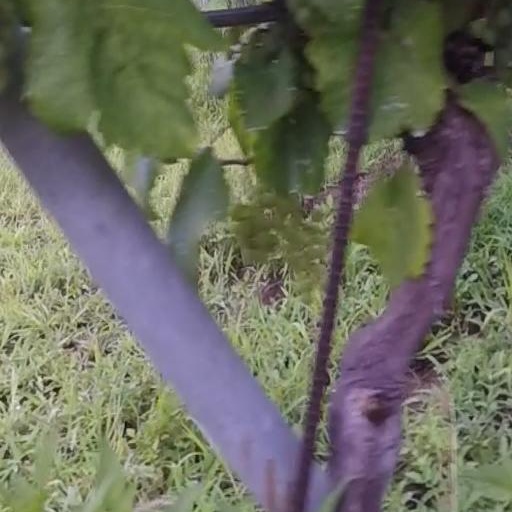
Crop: grape